Patience (opera)

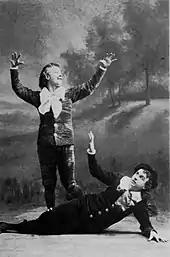
Passmore as Bunthorne "curses" Lytton as Grosvenor

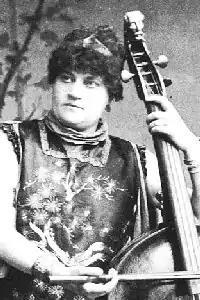
Alice Barnett as Lady Jane

In front of Castle Bunthorne, a group of "lovesick maidens" are all in love with the aesthetic poet Bunthorne ("Twenty lovesick maidens we"). Lady Jane, the oldest and plainest of them, announces that Bunthorne, far from returning their affections, has his heart set on the simple milkmaid Patience. Patience appears and confesses that she has never loved anyone; she is thankful that love has not turned her miserable as it has them ("I cannot tell what this love may be"). Soon, the lovesick maidens' old sweethearts, the 35th Dragoon Guards, appear ("The soldiers of our Queen"), led by Colonel Calverley ("If you Want a Receipt for that Popular Mystery"), Major Murgatroyd, and the ordinary but immensely rich Lieutenant the Duke of Dunstable. They arrive ready to propose marriage, only to discover their intendeds fawning over Bunthorne, who is in the throes of poetical composition, pretending to ignore the attention of the women thronging around him ("In a doleful train"). Bunthorne reads his poem and departs, while the officers are coldly rebuffed and mocked by their former sweethearts, who turn up their noses at the sight of their red and yellow uniforms. The Dragoons, reeling from the insult, depart ("When I first put this uniform on").